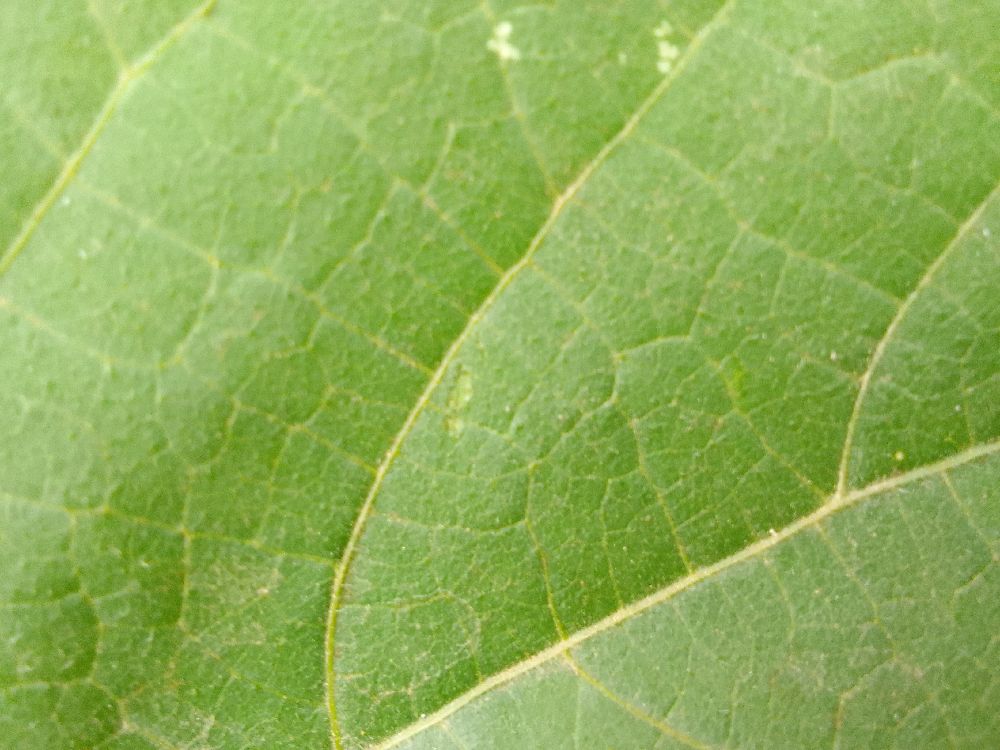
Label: healthy